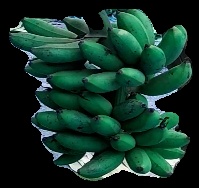
Variety: rasbale
Grade: grade3